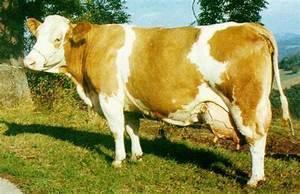
cow